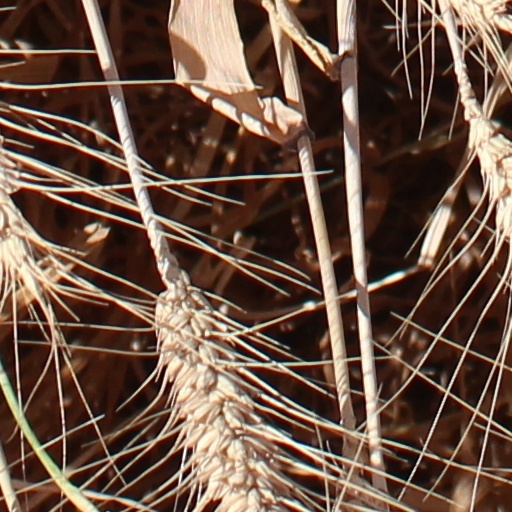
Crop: wheat